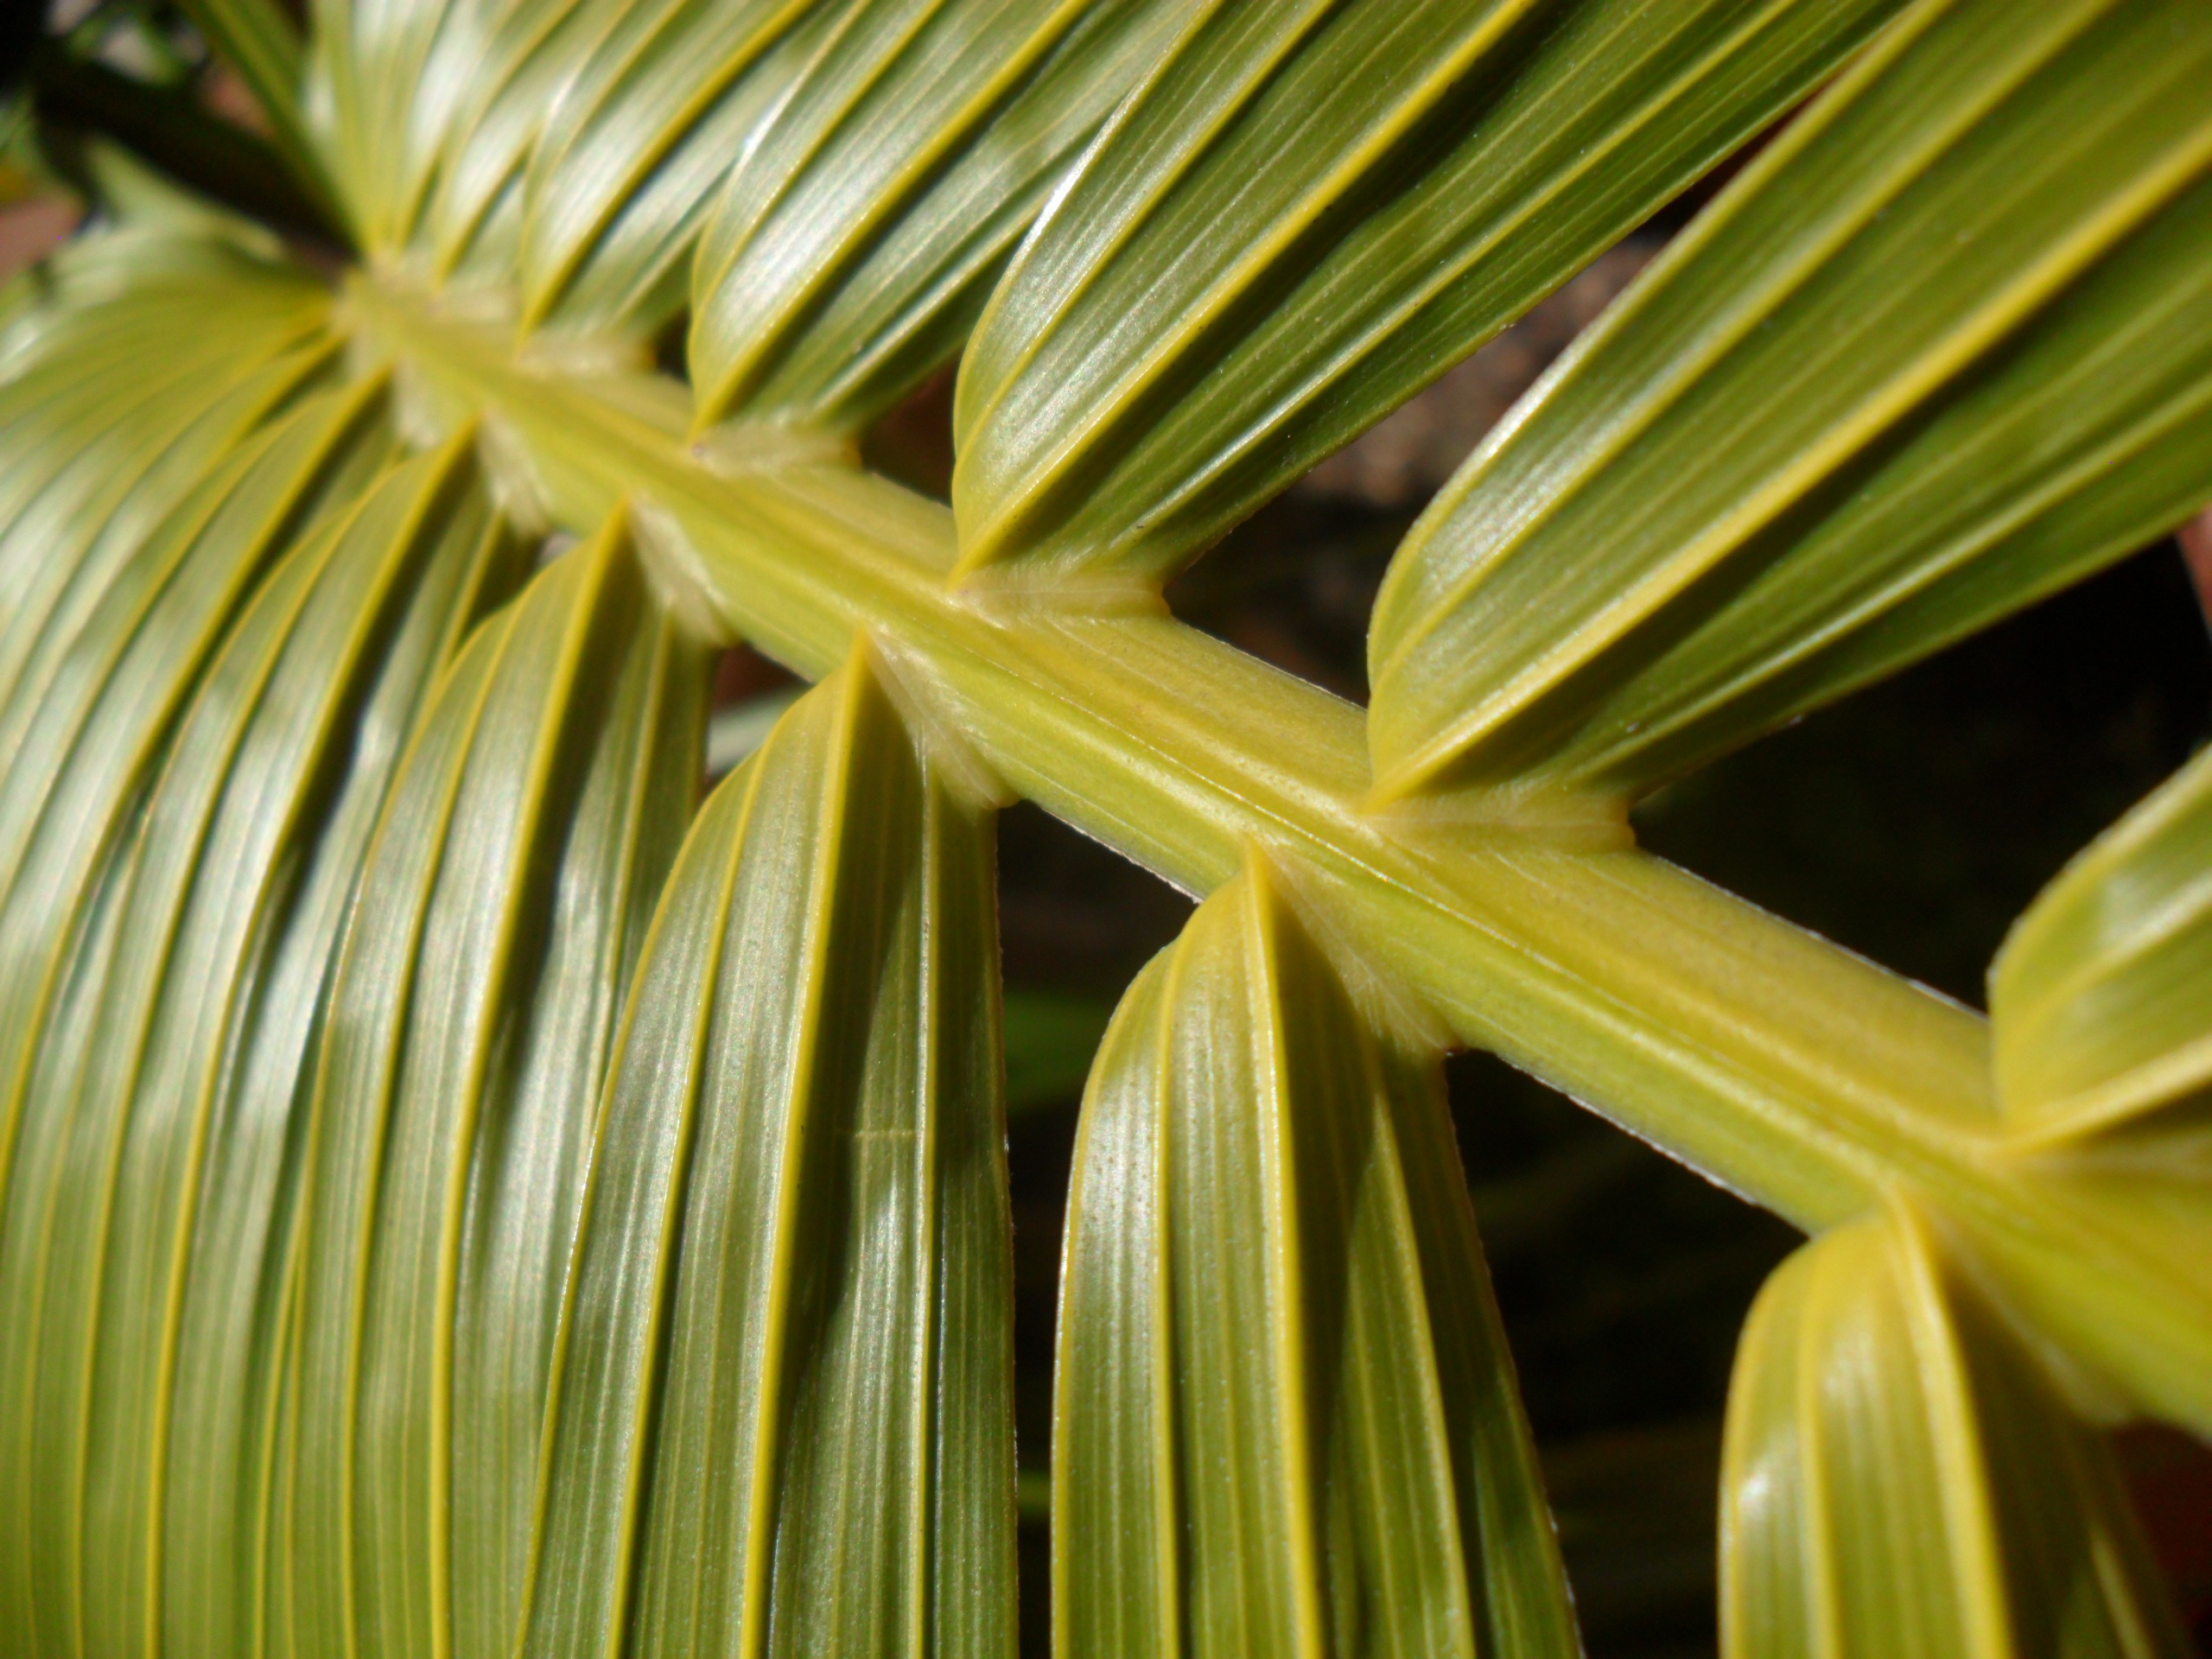
tree, grass, branch, plant, palm tree, sunlight, leaf, flower, green, botany, yellow, flora, braid, close up, of, macro photography, grass family, plant stem, woody plant, land plant, arecales, palm family